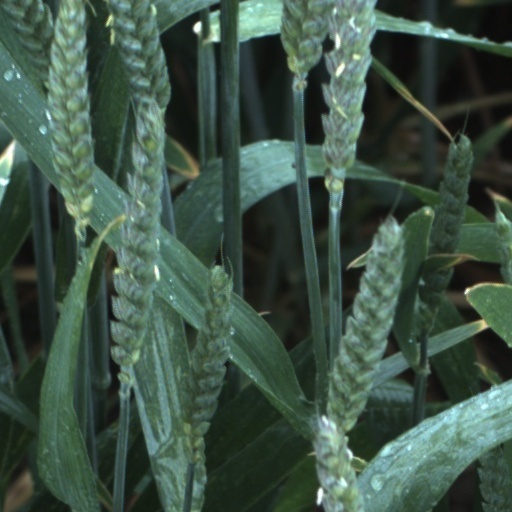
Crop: wheat